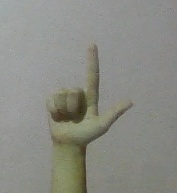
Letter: laam